Lockeport

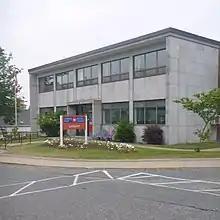
Lockport post office

In 1907, a meeting was held among the rate-payers of the town. It was obvious to all in attendance that drastic action would need to be taken in order to stimulate the economy of Locke's Island. They decided that the Township of Locke's Island would become the Town of Lockeport. By incorporating as a town, the community was able to receive money from the provincial government.